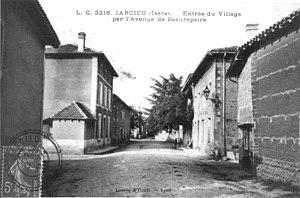
Jarcieu est une commune française située dans le département de l'Isère en région Auvergne-Rhône-Alpes.